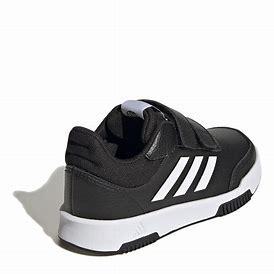
Brand: Adidas
Model: Tensaur